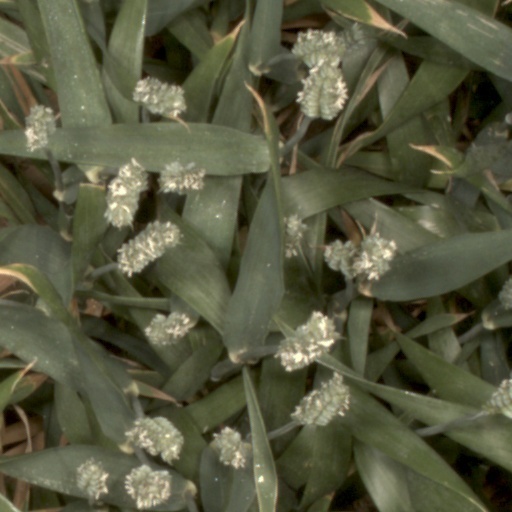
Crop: wheat